William Bruce Mumford

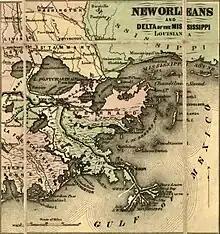
Port of New Orleans and Mississippi delta circa 1862

Three days later Union Army Maj. Gen. Benjamin Butler, the commander of the Union ground forces, heard about the incident and decided to arrest and punish Mumford. He said he spotted Mumford wearing a piece of the flag during a speech by Monroe at the St. Charles Hotel. Butler decided that Mumford had to be punished.